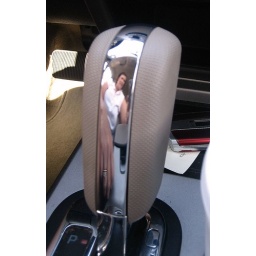
My new car has shiny things in it!